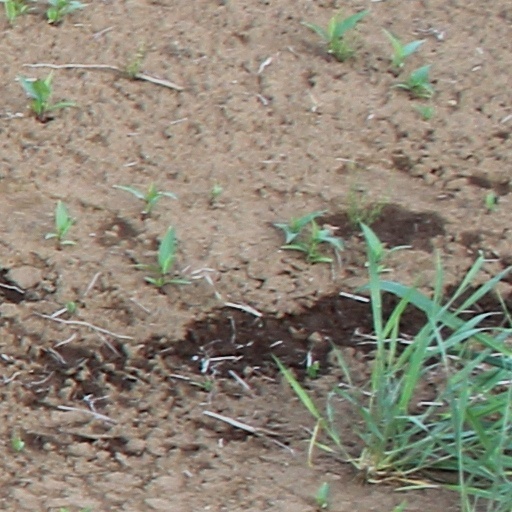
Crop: wheat